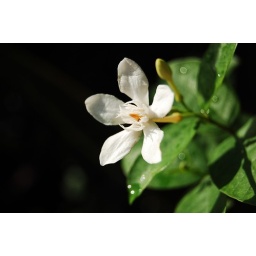
A shrub with white flowers in front of our house.